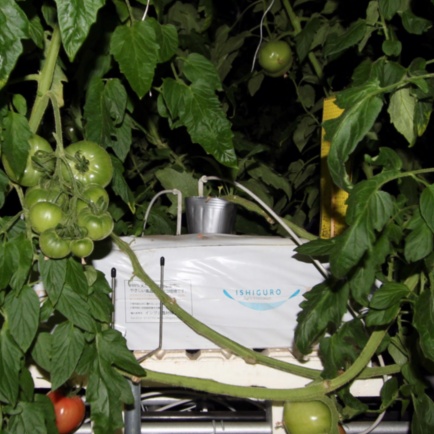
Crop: tomato